Earth (American band)

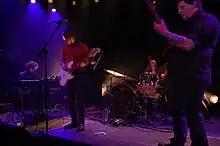
Earth performing live in Hamburg in 2009; from left to right: Steve Moore, Don McGreevy, Adrienne Davies and Dylan Carlson.

The press release for "Hex; Or Printing in the Infernal Method" (2005) stated the band's music shows "the influence of country guitarists/songwriters such as: Duane Eddy, Merle Haggard, Roy Buchanan and fuses it with the vibe of epic visionary composer: Ennio Morricone." The press release for "The Bees Made Honey in the Lion's Skull" (2008) referenced "the more adventurous San Francisco bands of the late 1960s and 1970s, and the more spiritually aware and exciting forms of Jazz-Rock from the same era". The press release for "Angels of Darkness, Demons of Light I" describes "inspiration from both British Folk-Rock bands the Pentangle and Fairport Convention".